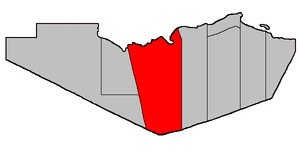
La paroisse d'Eldon est à la fois une paroisse civile et un district de services locaux canadien du comté de Restigouche, au nord du Nouveau-Brunswick.